History of animal rights

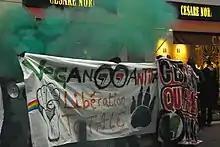
Anarchists and anti fascists protesting for animal liberation.

On coming to power in January 1933, the Nazi Party passed a comprehensive set of animal protection laws. Arnold Arluke and Boria Sax wrote that the Nazis tried to abolish the distinction between humans and animals, to the point where many people were regarded as less valuable than animals. In April 1933 the Nazis passed laws regulating the slaughter of animals; one of their targets was kosher slaughter. In November the "Tierschutzgesetz", or animal protection law, was introduced, with Adolf Hitler announcing an end to animal cruelty: ""Im neuen Reich darf es keine Tierquälerei mehr geben."" ("In the new Reich, no more animal cruelty will be allowed.") It was followed in July 1934 by the "Reichsjagdgesetz", prohibiting hunting; in July 1935 by the "Naturschutzgesetz", environmental legislation; in November 1937 by a law regulating animal transport in cars; and in September 1938 by a similar law dealing with animals on trains. Hitler was a vegetarian in the later years of his life; several members of his inner circle, including Rudolf Hess, Joseph Goebbels, and Heinrich Himmler, adopted some form of vegetarianism. By most accounts their vegetarianism was not as strict as Hitler's.